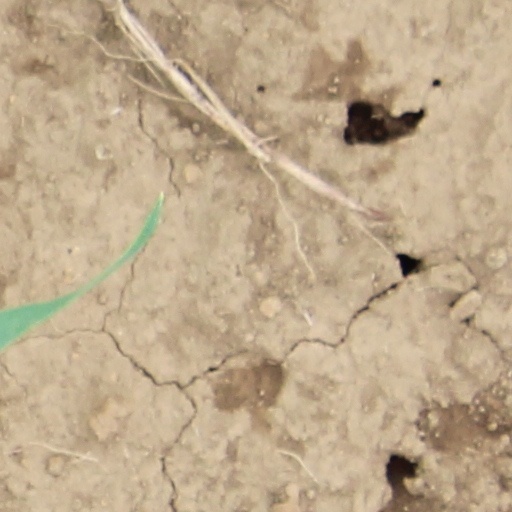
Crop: wheat